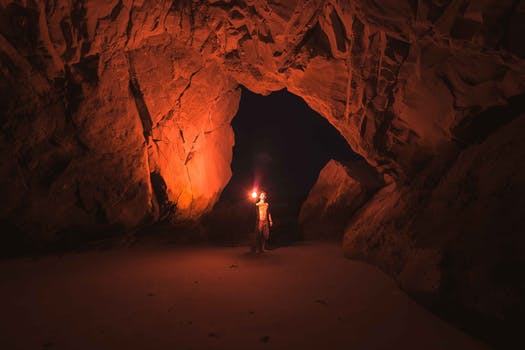
Label: No Watermark